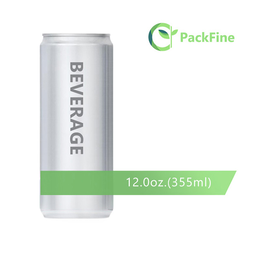
Label: metal